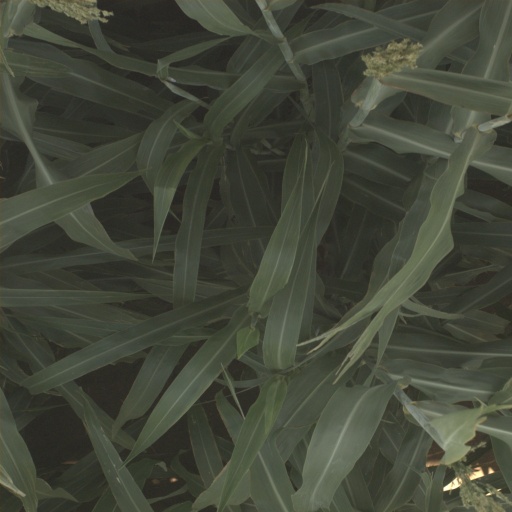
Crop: sorghum